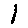
Label: 1